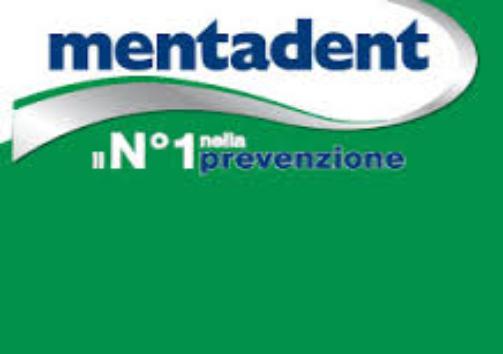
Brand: mentadent
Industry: Necessities